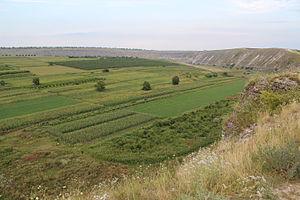
Dans le bouddhisme, la foi fait référence à un engagement serein dans la pratique de l'enseignement du Bouddha, et à la confiance en des êtres éclairés ou très avancés, tels que les bouddhas ou les bodhisattvas. Les bouddhistes reconnaissent généralement plusieurs objets de foi, mais beaucoup se concentrent sur un seul en particulier, par exemple un Bouddha précis. La foi ne se limite pas à une dévotion envers une personne, mais elle est liée à des concepts bouddhistes comme l'efficacité du karma et la possibilité d'atteindre l'éveil.